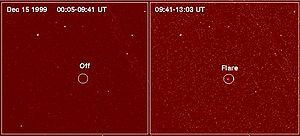
Les sources astrophysiques de rayons X sont des objets célestes présentant des propriétés physiques qui donnent lieu à l'émission de rayons X.